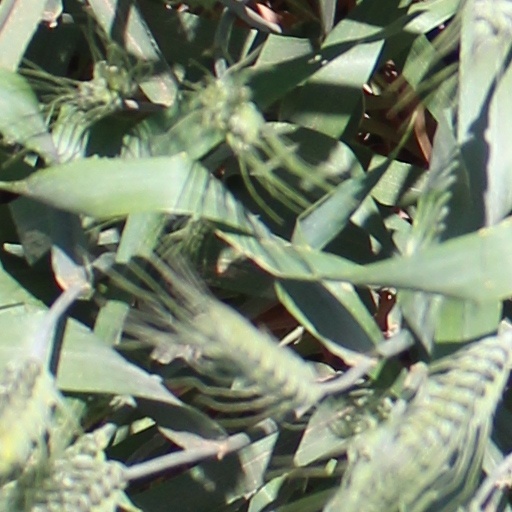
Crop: wheat